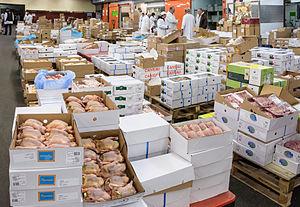
Dans le pavillon de la volaille du marché international de Rungis (France)
Une volaille est un oiseau domestique, appartenant généralement aux gallinacés ou aux palmipèdes, élevé pour sa chair, ses œufs, ses plumes. L'échelle d'élevage des volailles va de l'intensif industriel spécialisé pouvant regrouper des centaines de milliers d'individu à l'élevage paysan, fermier ou familial des quelques oiseaux rustiques.